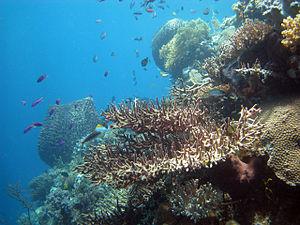
La Wallacea est une zone biogéographique qui comprend l'ensemble des îles situées entre le Sundaland, les Philippines, le Nord de l'Australie et la Nouvelle-Guinée. Sa richesse biologique lui vaut d'être également classé comme un point chaud de biodiversité.